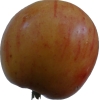
Label: Apple 14